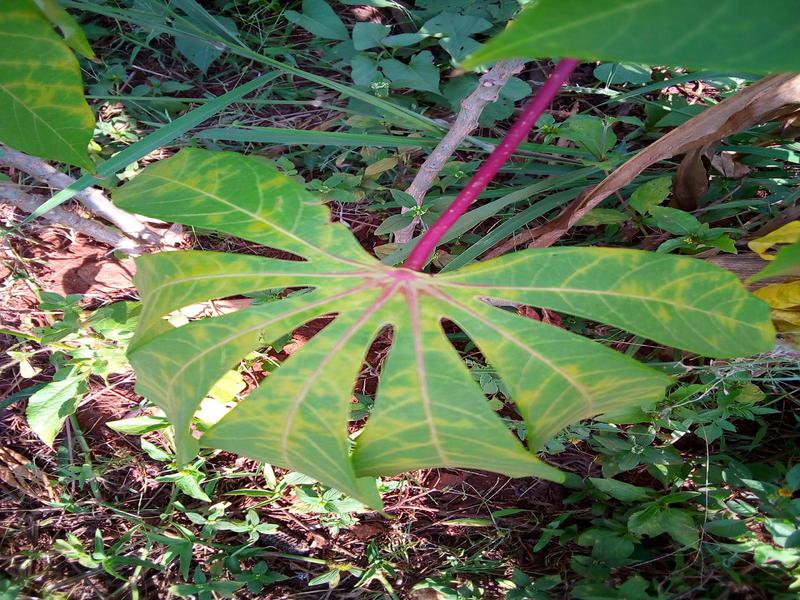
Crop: cassava
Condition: brown_streak_disease